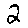
Label: 2